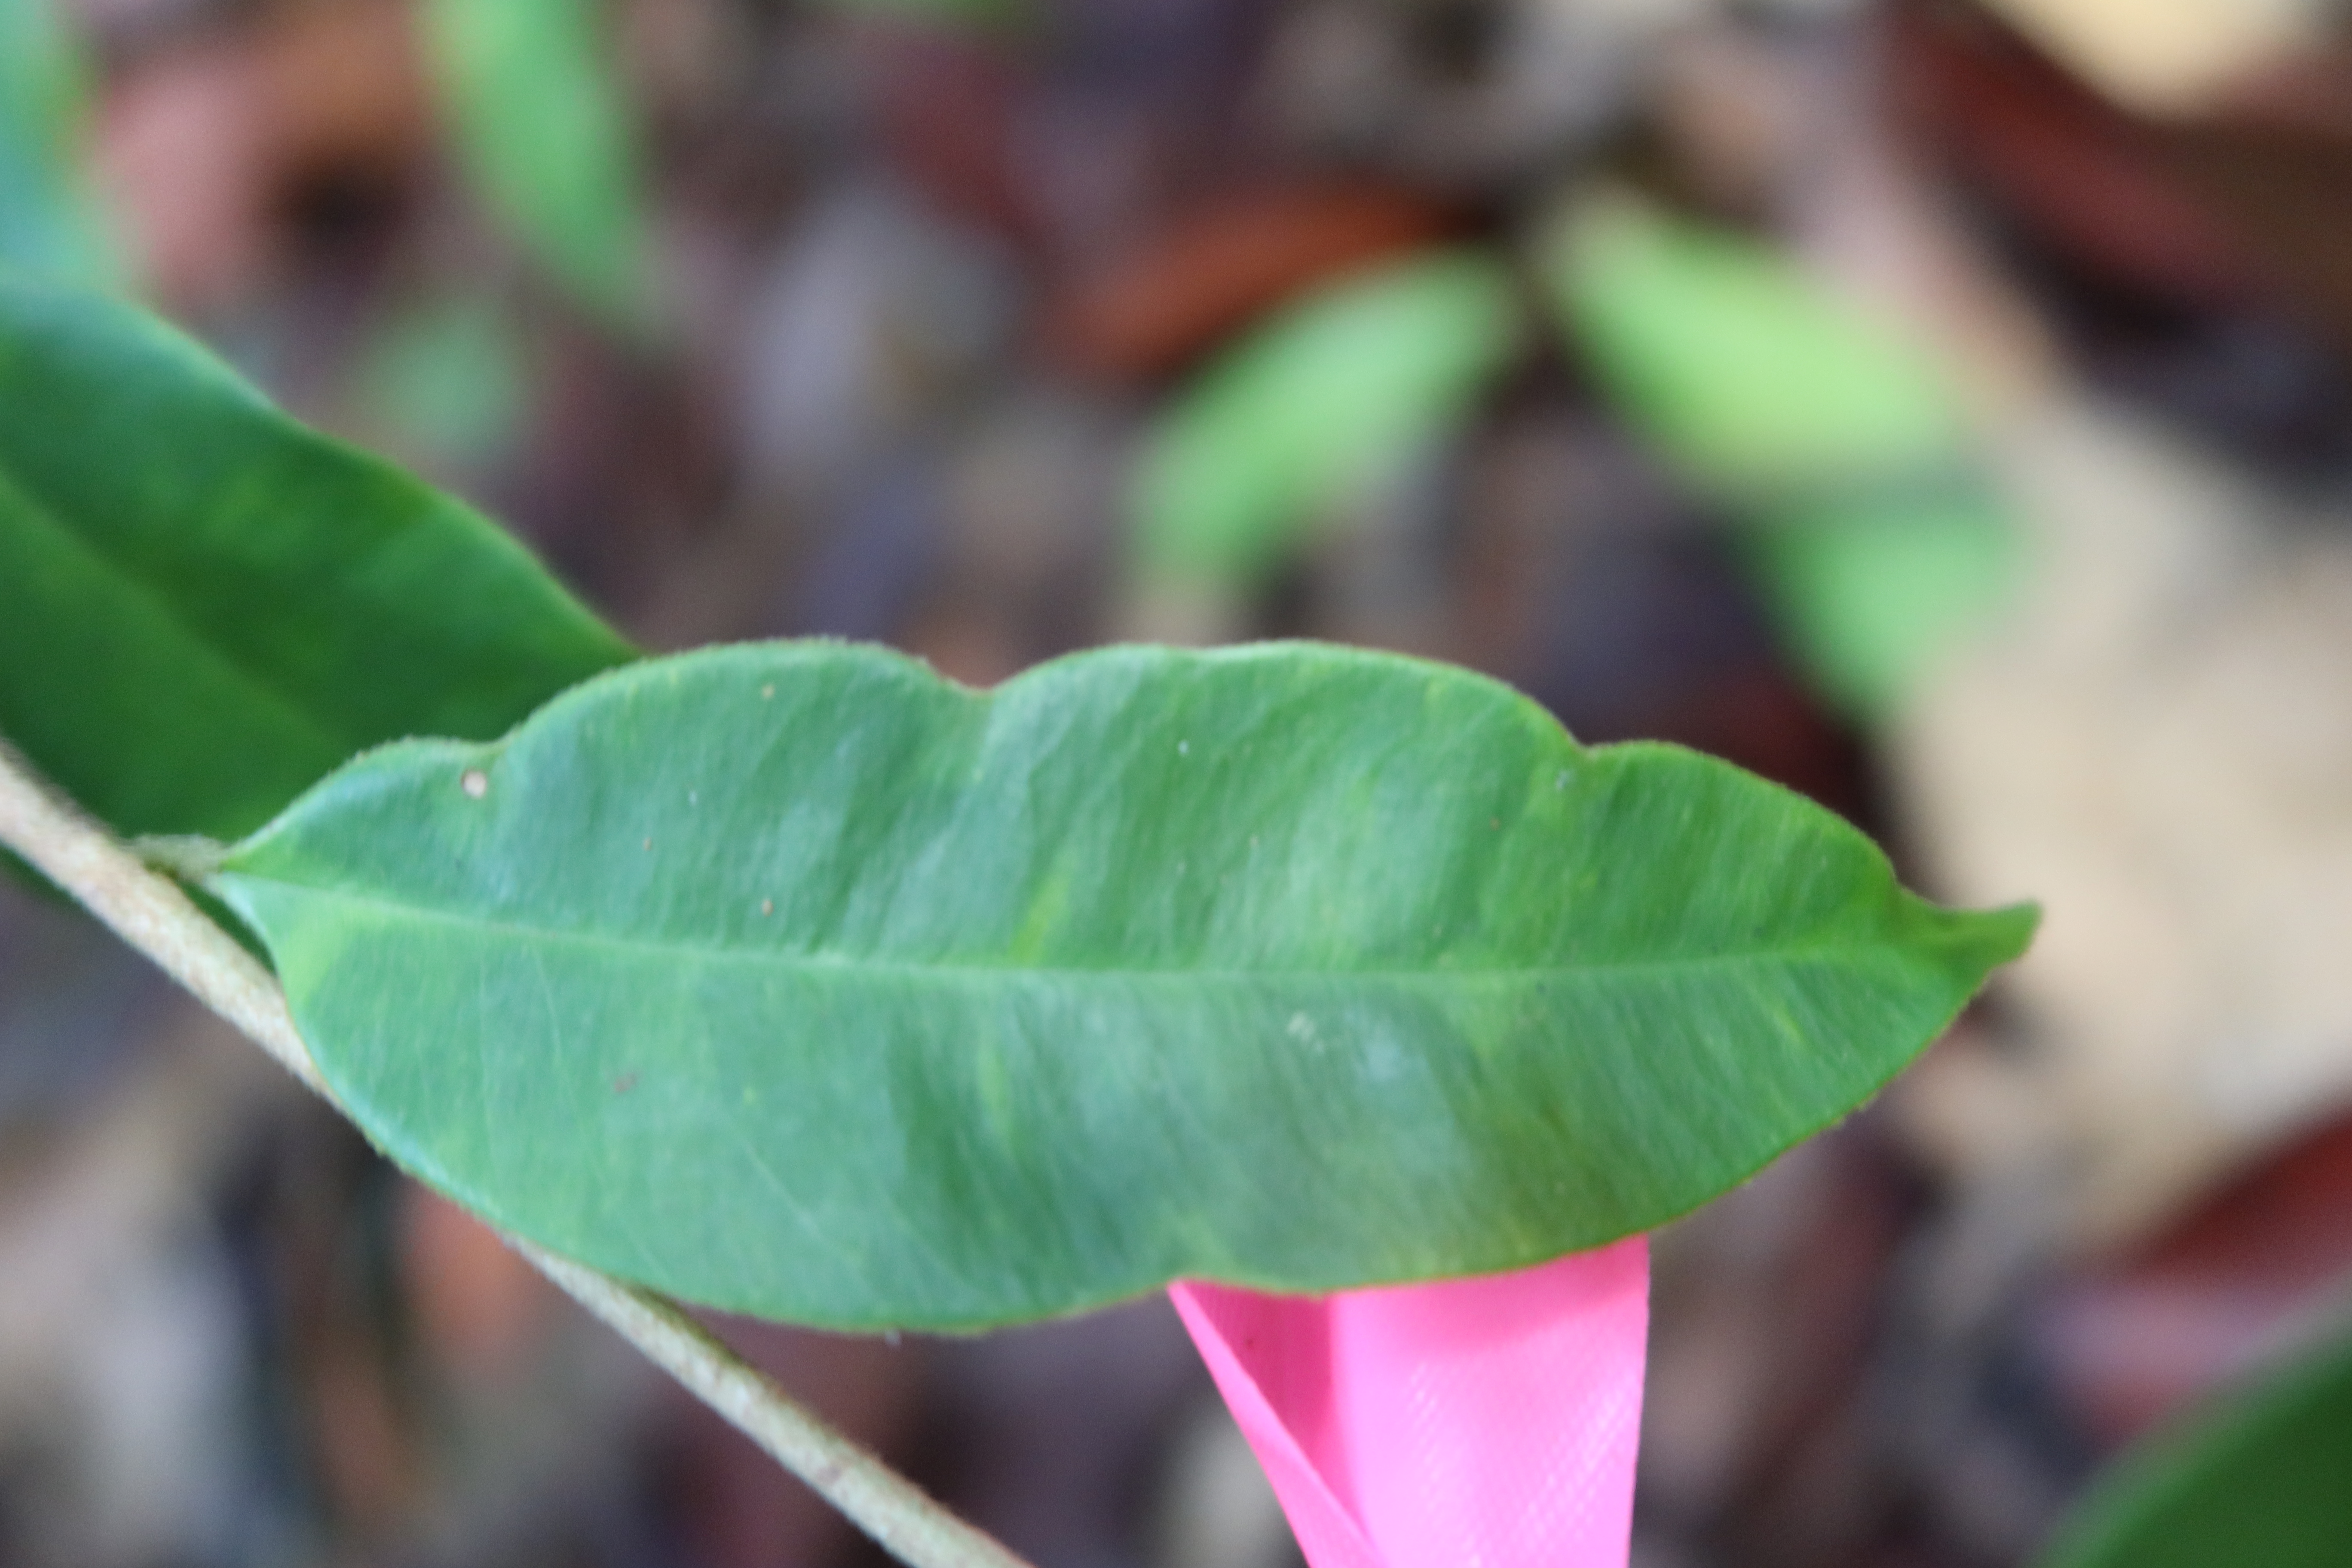
Label: Brown spots